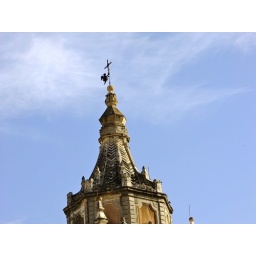
a dark angel in the blue sky